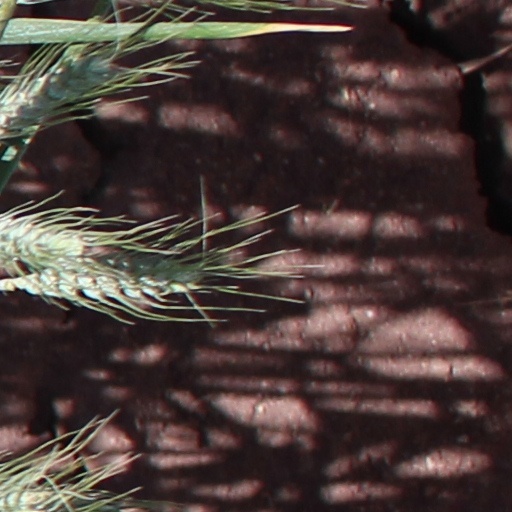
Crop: wheat